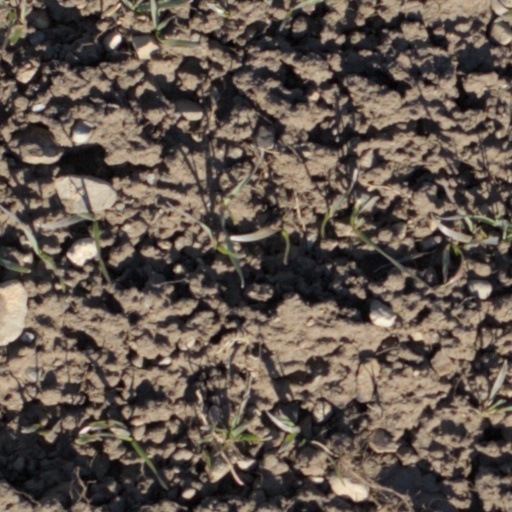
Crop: wheat